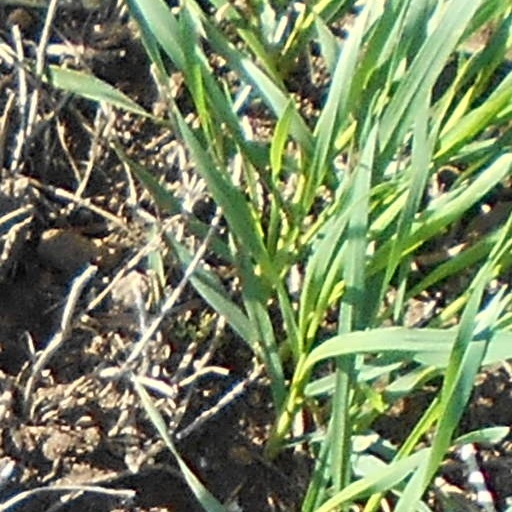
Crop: wheat